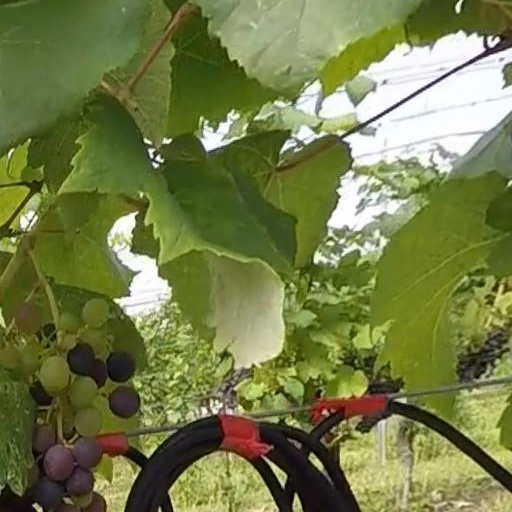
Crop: grape